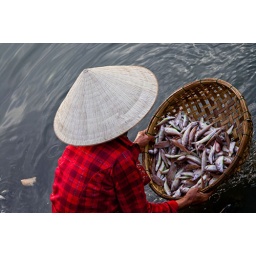
Woman wearing a conical hat washing fish in the river at the Hoi An fish market.